Mount Rosa (New Zealand)

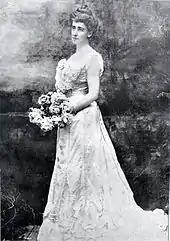
Rosa

The mountain's toponym honours mountaineer Rose (Rosa) Moorhouse (1866–1932). The peak was named by Rosa Moorhouse and her cousin Mabel Studholme following their ascent of the peak in 1890. From the summit they also named nearby Mount Mabel (2,091m). Rose Moorhouse was from a well-connected family and was also the niece of William Sefton Moorhouse, after whom nearby Mount Sefton is named. In 1892, Rose married Arthur Rhodes, New Zealand member of parliament and mayor of Christchurch. Rosa's charm and style cemented their place in Christchurch social circles and considerably assisted Arthur's political career. After Arthur's death, she lived with her son in London and died by falling 18 metres from the window of her son's flat.